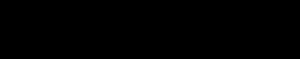
La basmala est un mot en langue arabe qui désigne tous les mots de la formule bismi-llahi r-Rahmani r-Rahimi, « Au nom de Dieu clément et miséricordieux », notamment utilisée au commencement de chacune des sourates du Coran, à l'exception de la 9ᵉ sourate at-Tawba. Les premiers deux mots de cette phrase sont bismillah, signifiant « Au nom de Dieu ».